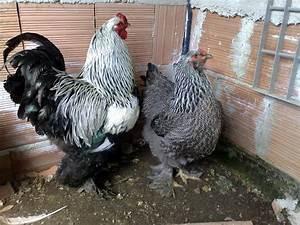
chicken